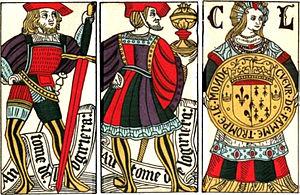
Un jeu de hasard est un jeu dont le déroulement est partiellement ou totalement soumis à la chance. Celle-ci peut provenir d'un tirage ou d'une distribution de cartes, d'un jet de dé, etc. Lorsque le jeu est totalement soumis au hasard, on parle de jeu de hasard pur. Lorsque le joueur doit déterminer son action en fonction d'événements aléatoires passés ou futurs et de probabilités, on parle plus volontiers de jeu de hasard raisonné.
Une figure ou tête est une carte à jouer qui représente une personne.